Grouplove

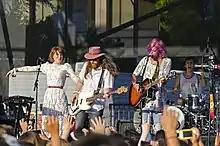
Grouplove performing in June 2012

Grouplove kicked off their Close Your Eyes and Count to Tour tour on September 25, 2012, at the Roseland Theater in Portland, Oregon, traveling across the country with Alt-J and MS MR as support. Close Your Eyes and Count to Tour ended on November 17, 2012, at the Wiltern in Los Angeles, California.